Bruno Coulais

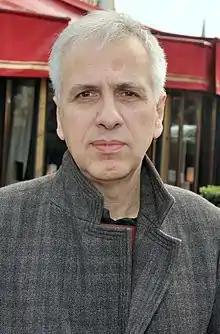
Coulais in 2013

Bruno Coulais (born 13 January 1954) is a French composer, most widely known for his music on film soundtracks.